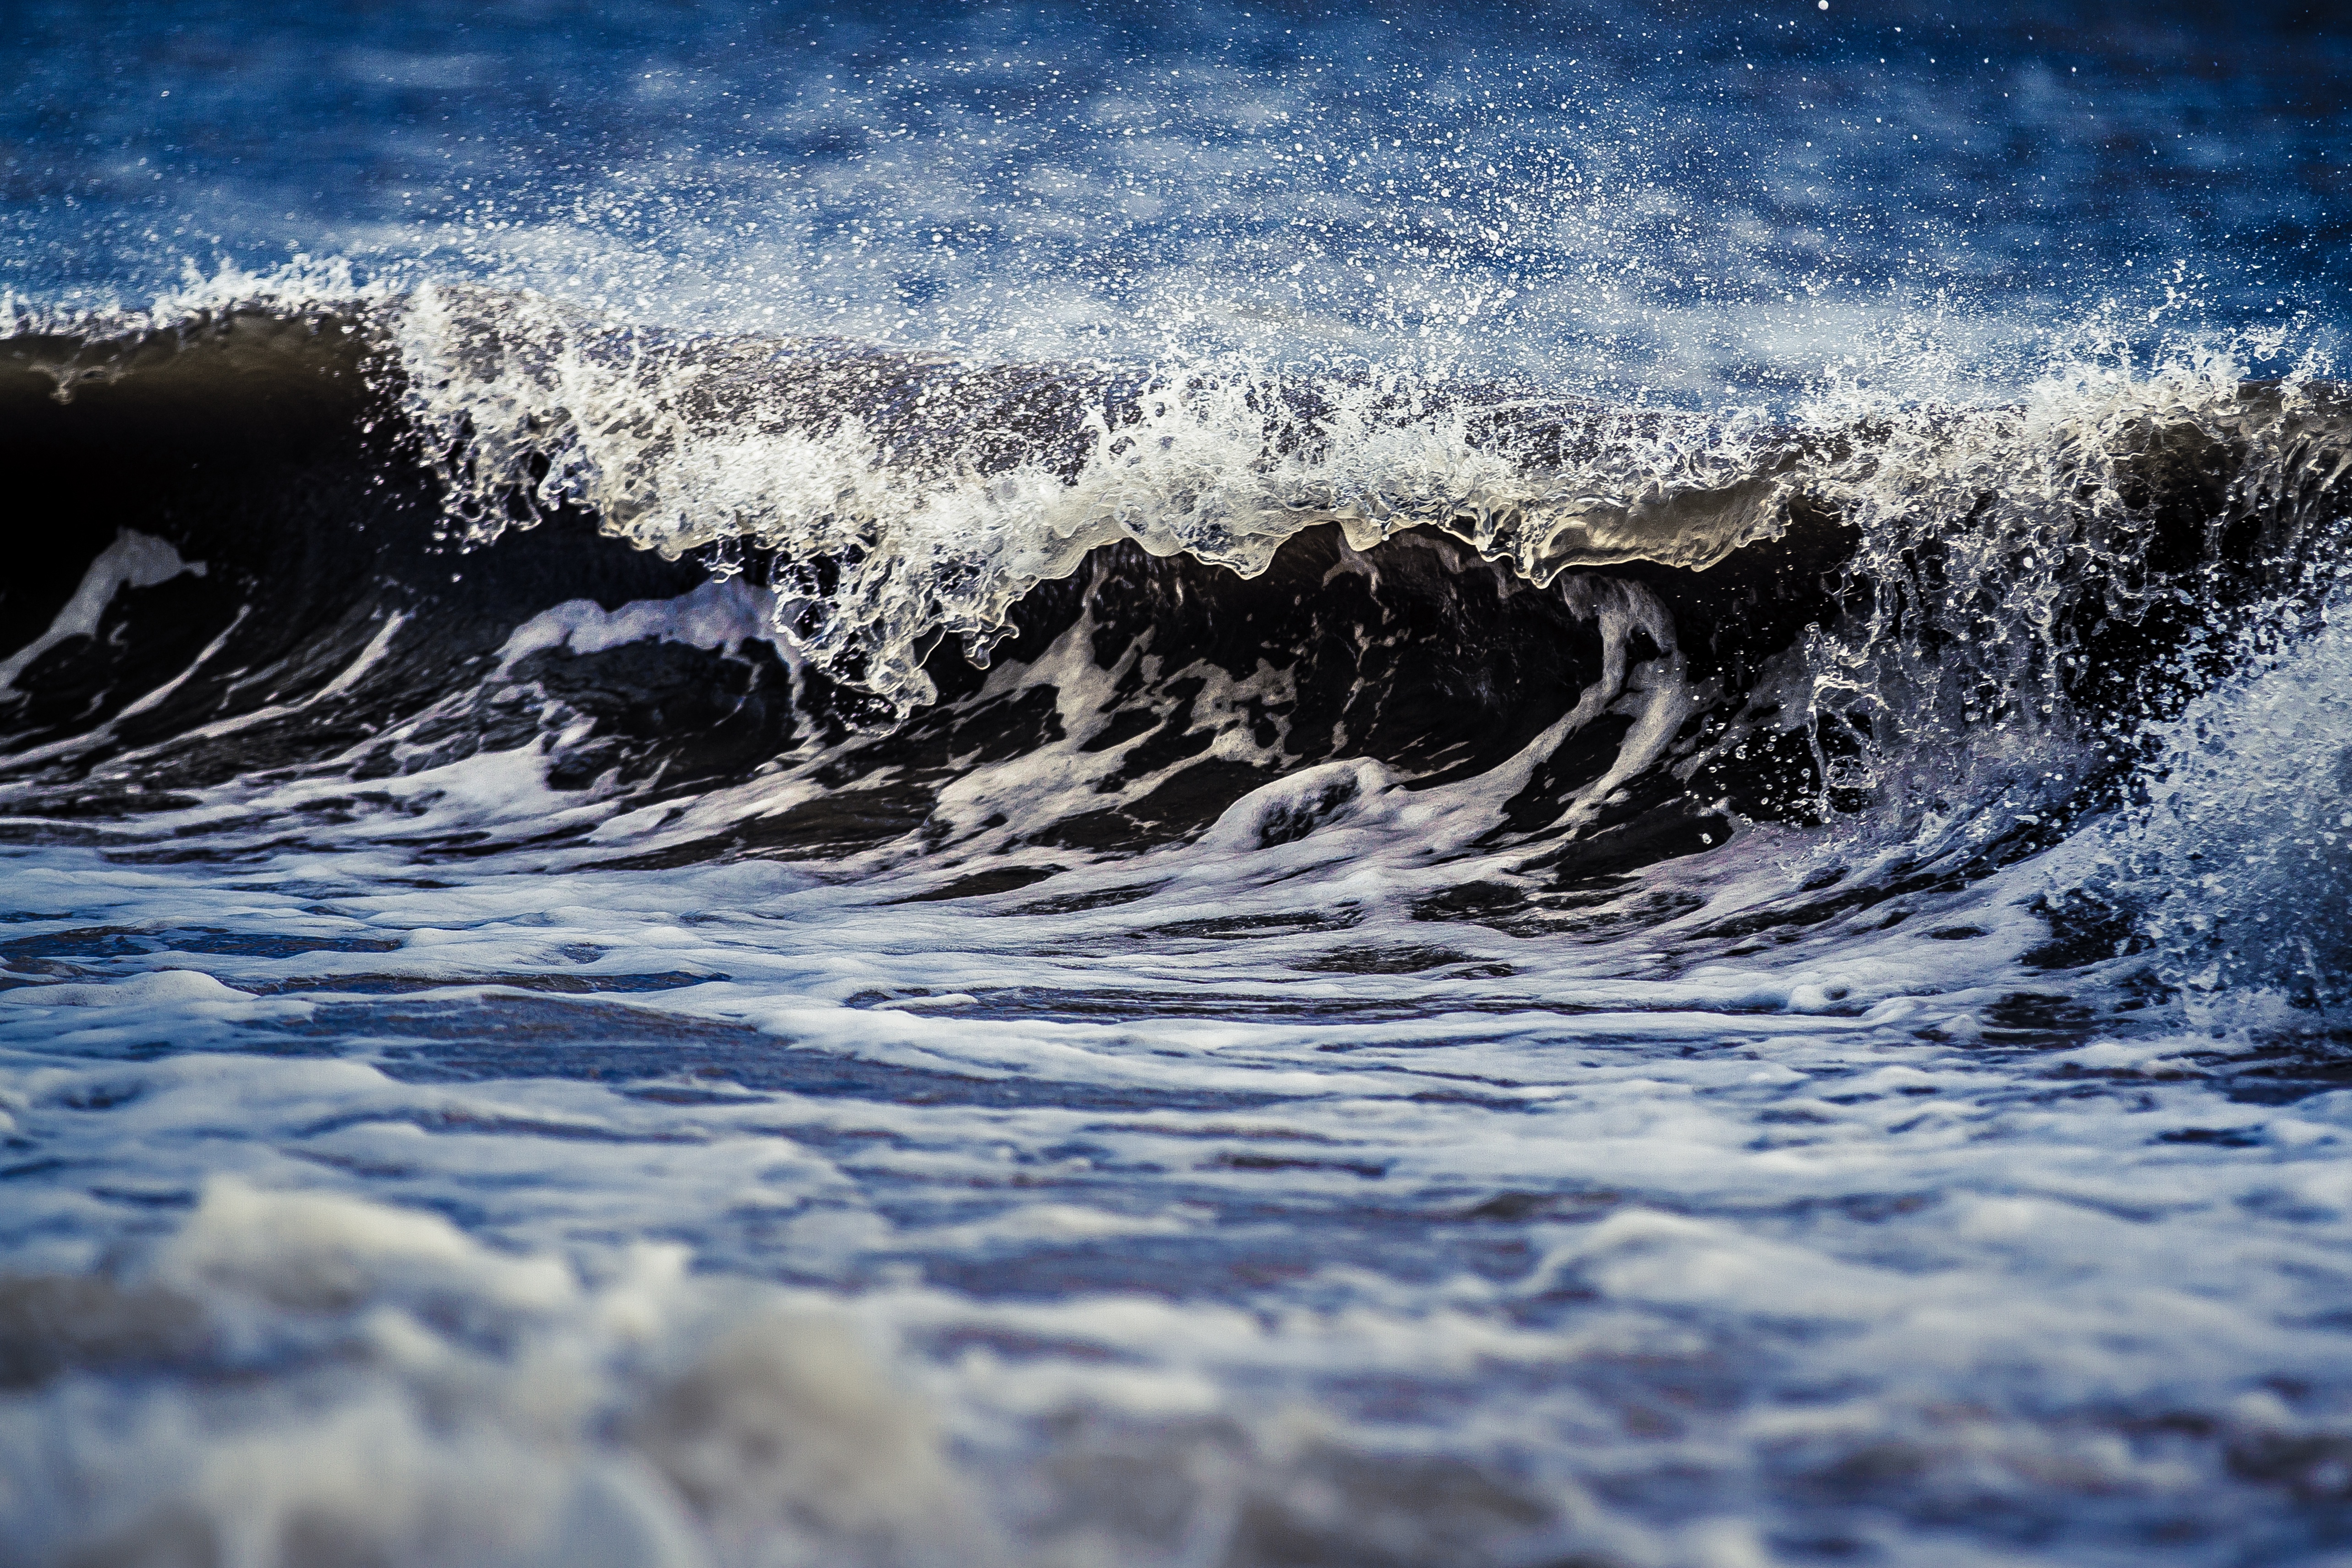
sea, coast, water, ocean, shore, wave, foam, surfing, reflection, rapid, crest, wind wave